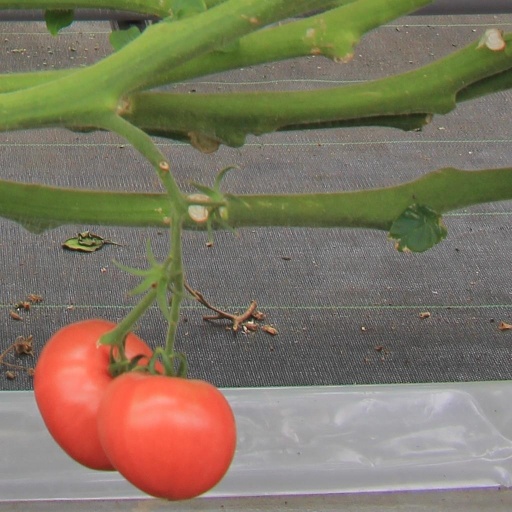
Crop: tomato